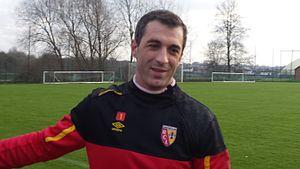
Rudy Riou après un entraînement public du Racing Club de Lens, le 31 décembre 2014, sur le terrain ""San Siro"" du Centre Technique et Sportif de La Gaillette."